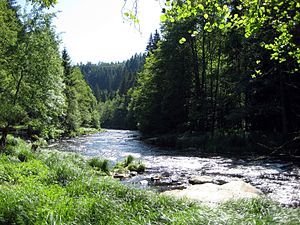
Ilz
Ilz ved Fürsteneck
Ilz er en biflod til Donau som løber gennem Bayerischer Wald i Tyskland. Den har en længde på 65 km og en højdeforskel fra udspring til udmunding på godt 800 meter.